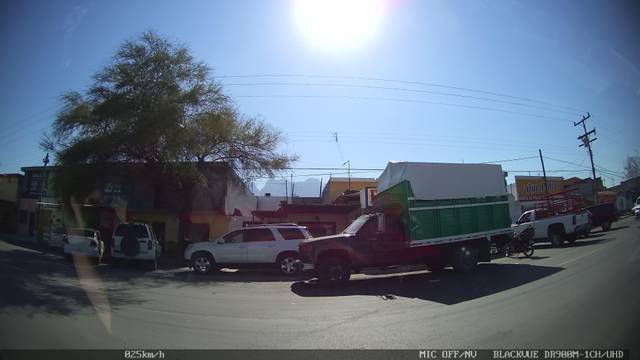
Region: Mexico
Coordinates: 25.759, -100.388